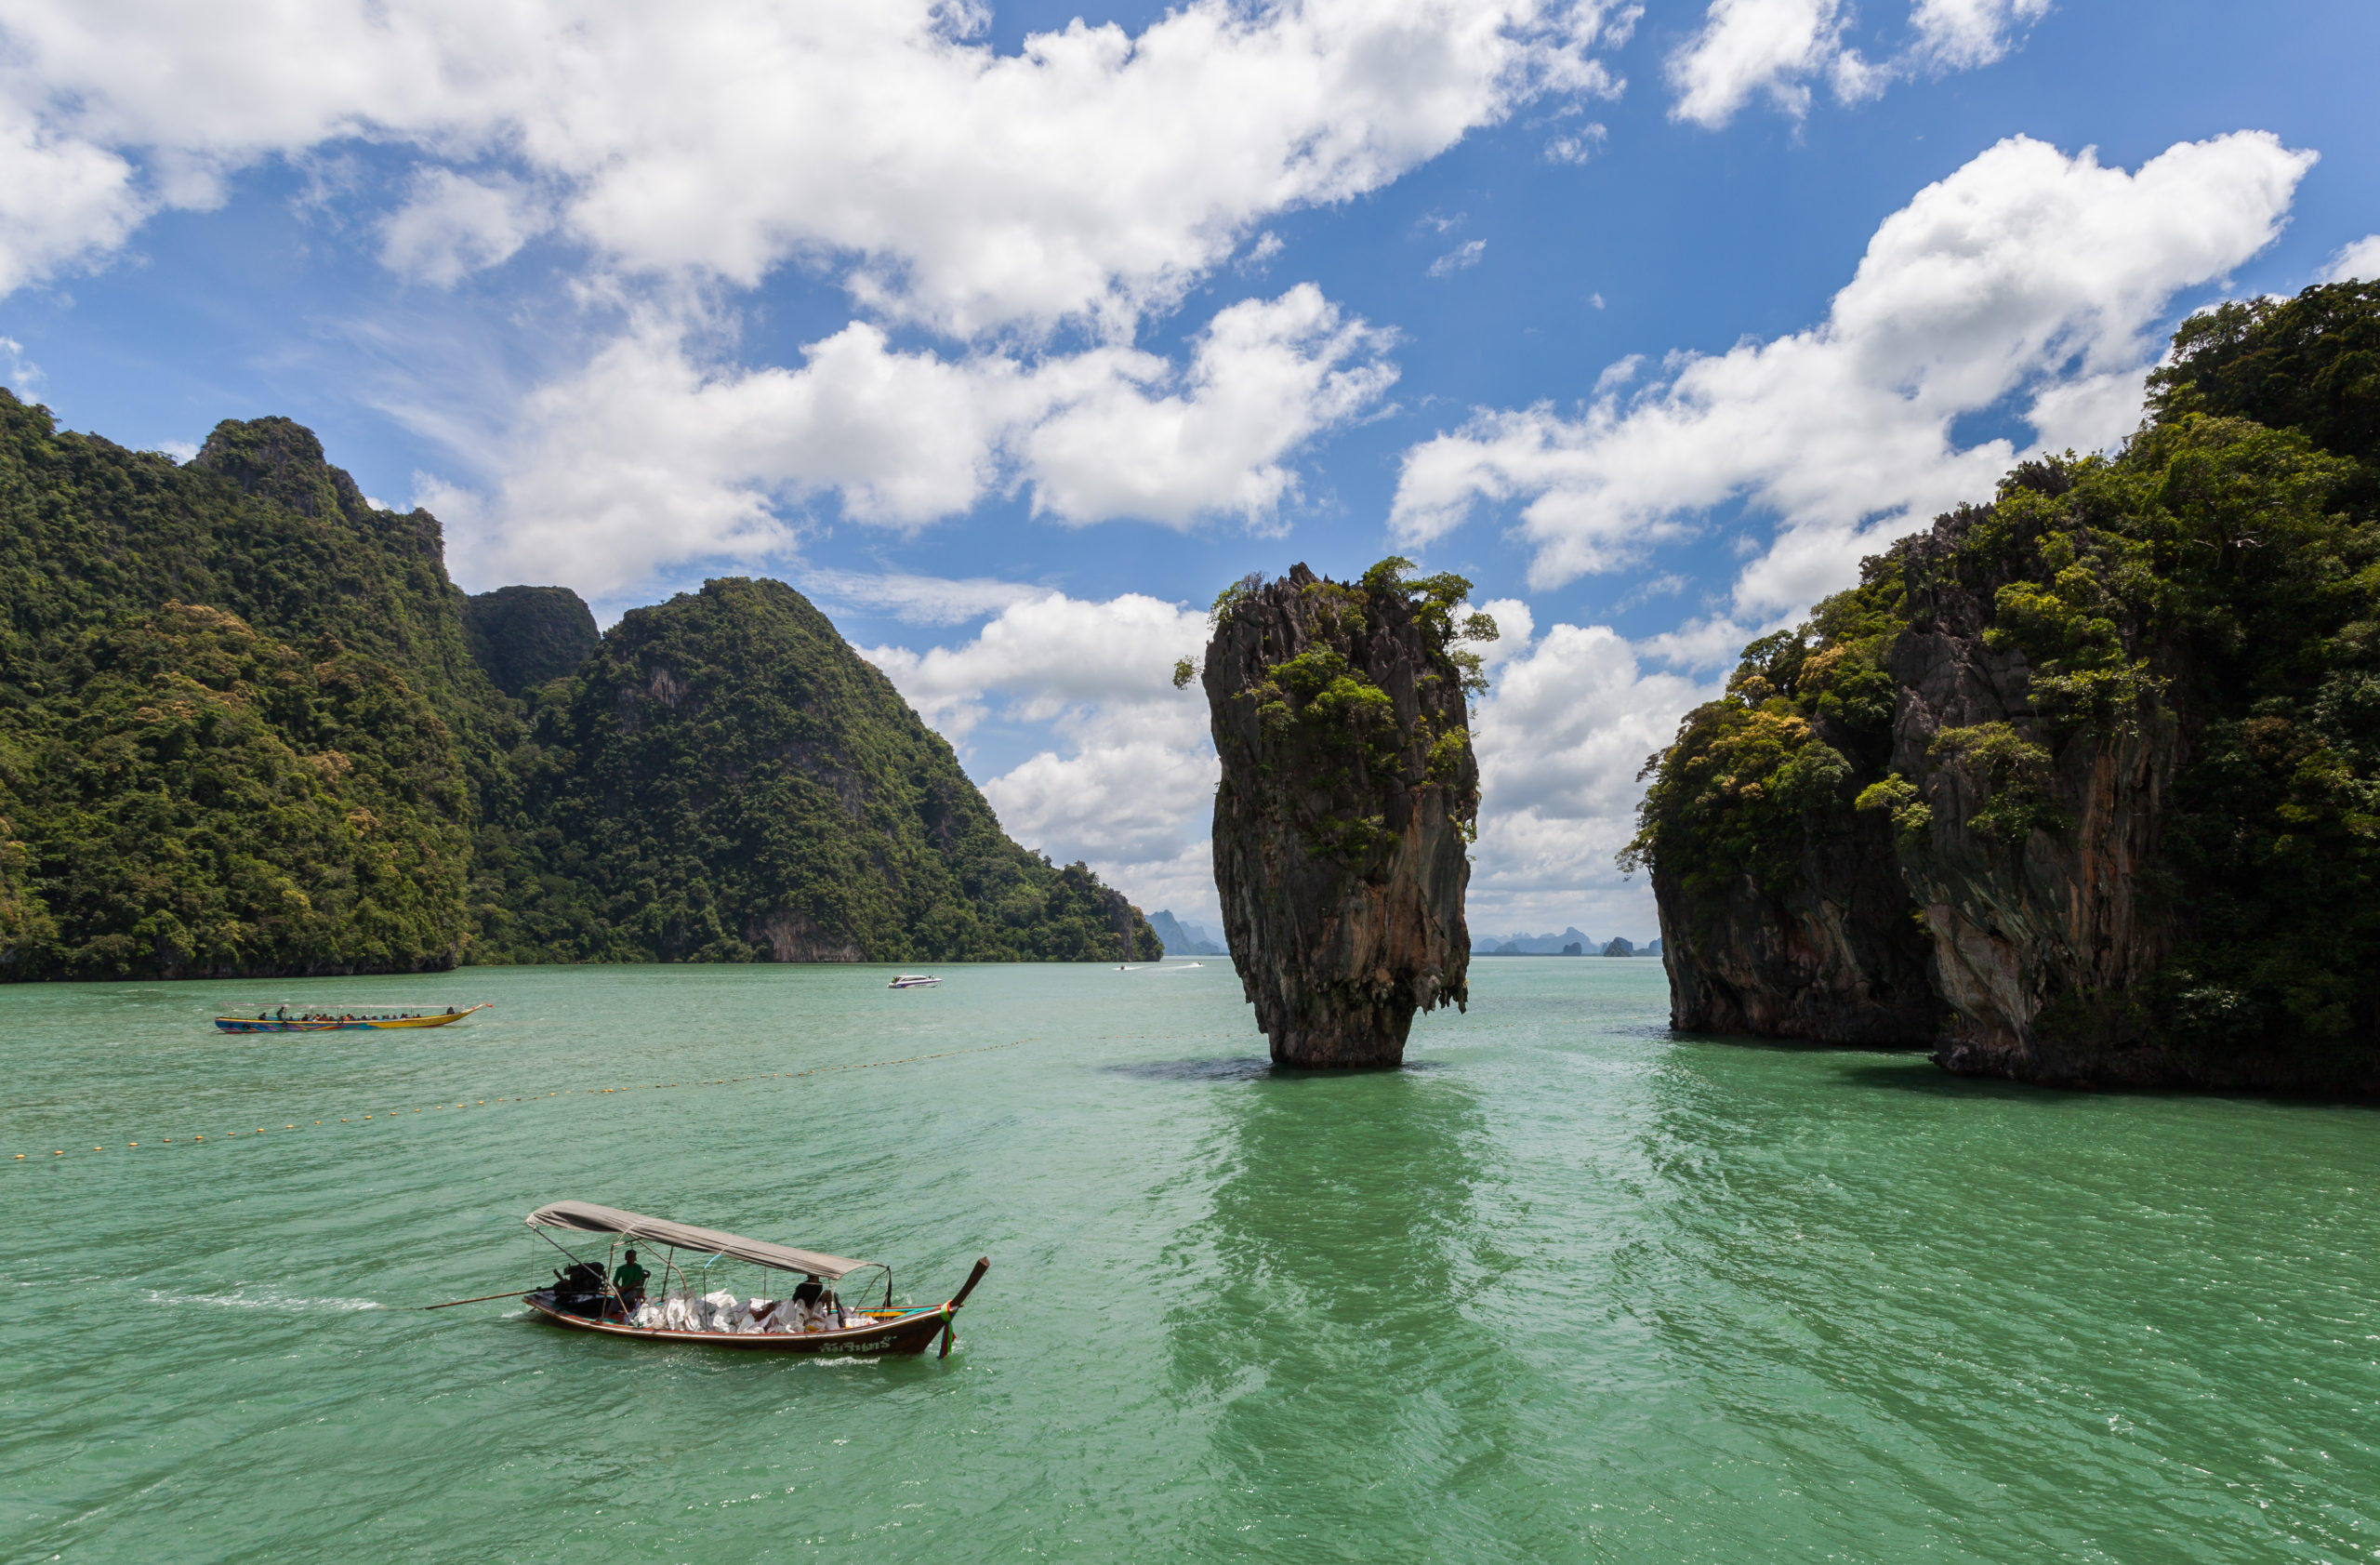
thailand, sea, nature, water, cloud, sky, boat, water resources, vehicle, mountain, natural landscape, coastal and oceanic landforms, watercourse, lake, watercraft, landscape, travel, cumulus, horizon, waterway, leisure, calm, boats and boating equipment and supplies, island, headland, hill, klippe, coast, tropics, ocean, rock, reservoir, caribbean, water transportation, tourism, sound, cape, bay, lake district, cliff, vacation, islet, escarpment, outcrop, inlet, recreation, cove, promontory, boating, wind wave, wave, tree, mountain range, beach, river